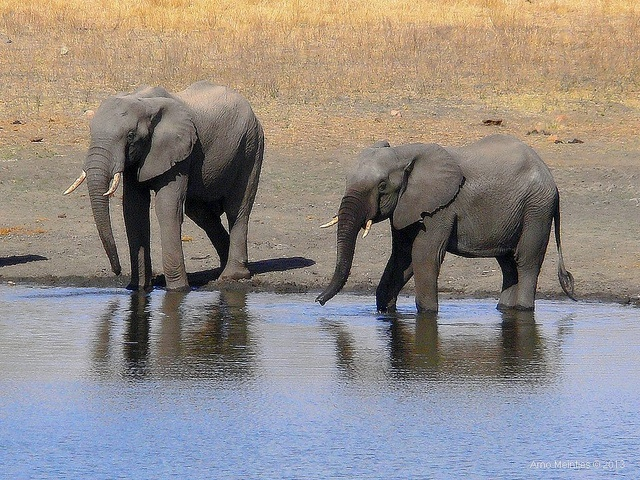
Two elephants walking in water next to grassy area.
2 elephants stand at a watering hole in a field
Two male elephants standing in a watering hole
The two elephants are standing in the watering hole.
there are two small elephants standing by the water